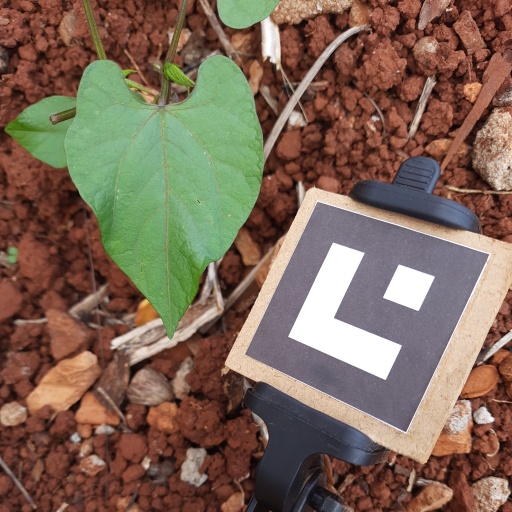
Observations: wavy surface, eating holes in the edge, eating holes in the center, under cloudy sky